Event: Nepal Earthquake
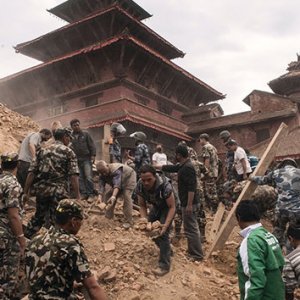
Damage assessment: damage